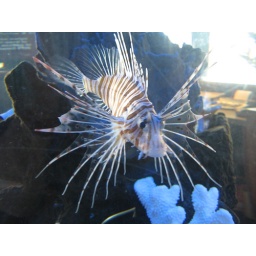
lion fish in golden buddha